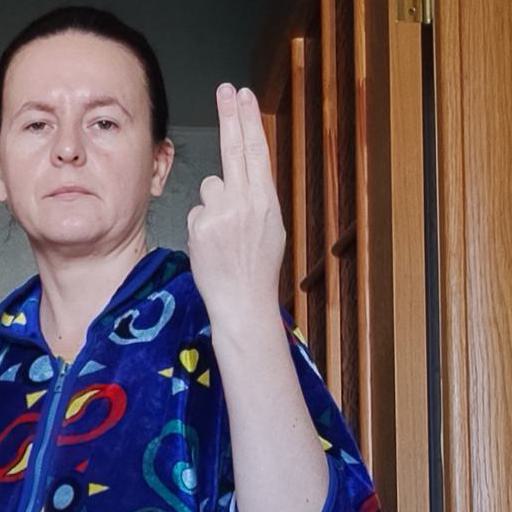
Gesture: two_up_inverted